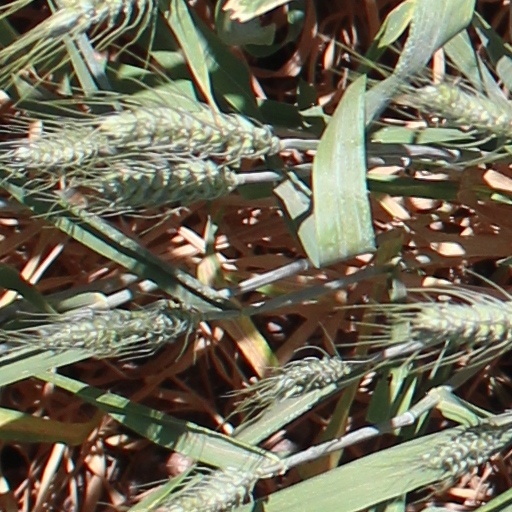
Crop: wheat